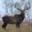
Label: deer